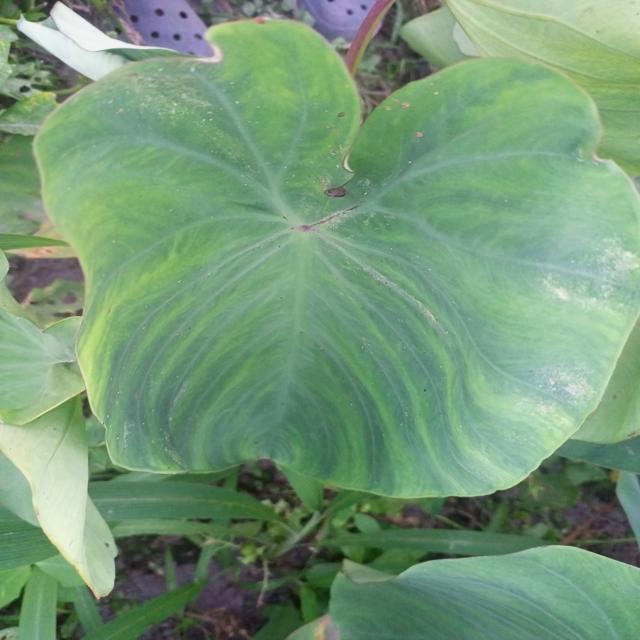
Label: Healthy